CMLL Torneo Nacional de Parejas Increíbles (2018)

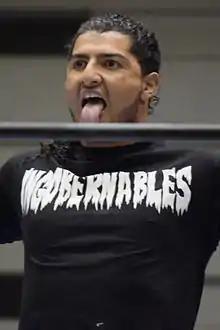
Rush, the "tecnico" winner of the 2018 tournament.

The Mexican professional wrestling promotion Consejo Mundial de Lucha Libre (CMLL; "World Wrestling Council") held their first Torneo Nacional de Parejas Increíbles ("National Incredible Pairs Tournament") in 2010, from January 22 through February 5, marking the beginning of an annual tournament. CMLL has previous held Parejas Increíbles tournaments on an irregular basis and often promoted individual "Parejas Increíbles" and "Relevos Increíbles" ("Incredible Relay", with teams of three or more wrestlers). The Parejas Increíbles concept is a long-standing tradition in "lucha libre" and is at times referred to as a "strange bedfellows" match in English speaking countries, because a Pareja Increible consists of a face (referred to as a "técnico" in Lucha Libre, or a "good guy") and a heel (a "rudo", those that portray "the bad guys") teamed up for a specific match, or in this case for a tournament. The 2018 tournament was the ninth annual Parejas Increíbles tournament, and like its predecessors held as part of CMLL's regular Friday night "CMLL Super Viernes" ("Super Friday") shows.